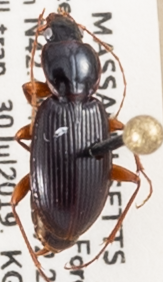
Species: Synuchus impunctatus
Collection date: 2019-07-30
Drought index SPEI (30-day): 0.71
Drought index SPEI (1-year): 2.09
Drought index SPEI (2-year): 2.09